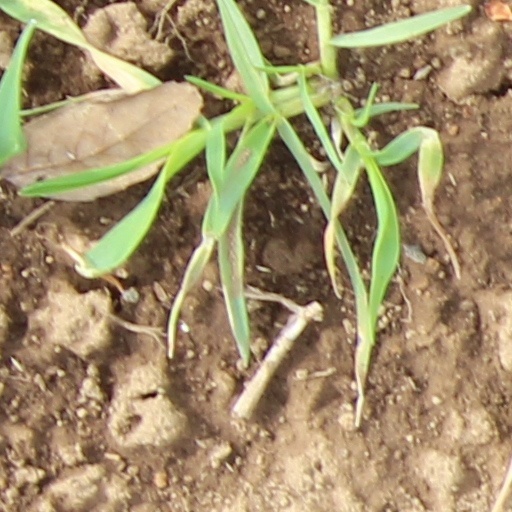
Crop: wheat